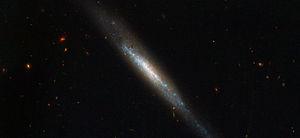
NGC 4019 est une galaxie spirale barrée vue par la tranche et située dans la constellation de la Chevelure de Bérénice à environ 69 millions d'années-lumière. NGC 4019 a été découvert par l'astronome britannique John Herschel en 1832. Cette galaxie a aussi été observée par l'astronome américain Lewis Swift le 20 avril 1889 et elle a été inscrite à l'Index Catalogue sous la cote IC 755.